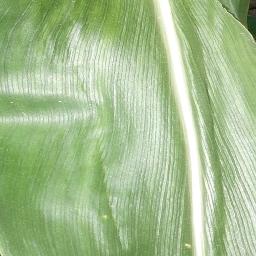
Label: Corn___healthy